Ronny Aloema

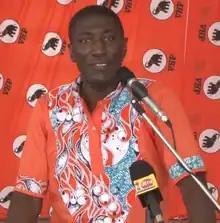
Aloema in 2020

Ronny Clyde Aloema (born 18 October 1979) is a Surinamese politician and former football goalkeeper. He has served as a member of the National Assembly since 7 August 2020, representing Paramaribo District for the Progressive Reform Party (VHP).